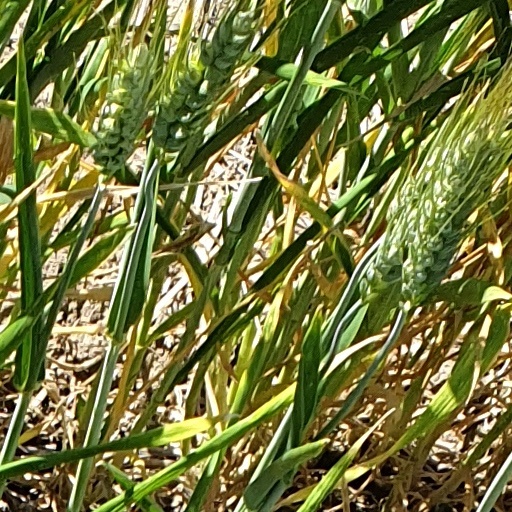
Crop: wheat